Nelas

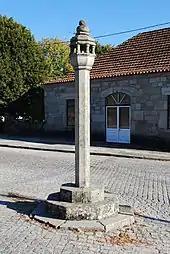
The pillory of Vilar Seco, marking the early creation of local authority within the parishes of Nelas

Settlement of the territory of Nelas dates back to the settlement by Neolithic and Stone age cultures, between 5000 and 3000 BC. Many of the structures that developed in this period were stone slabs and large rocks, and included megalithic monuments such as the Orca Pramelas, in Canas de Senhorim, and Outeiro Roque, near the village Lapa do Lobo.